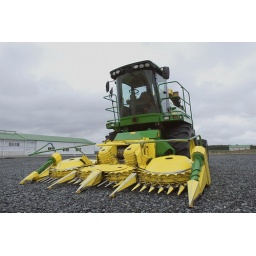
Green-yellow harvester standing alone in the field